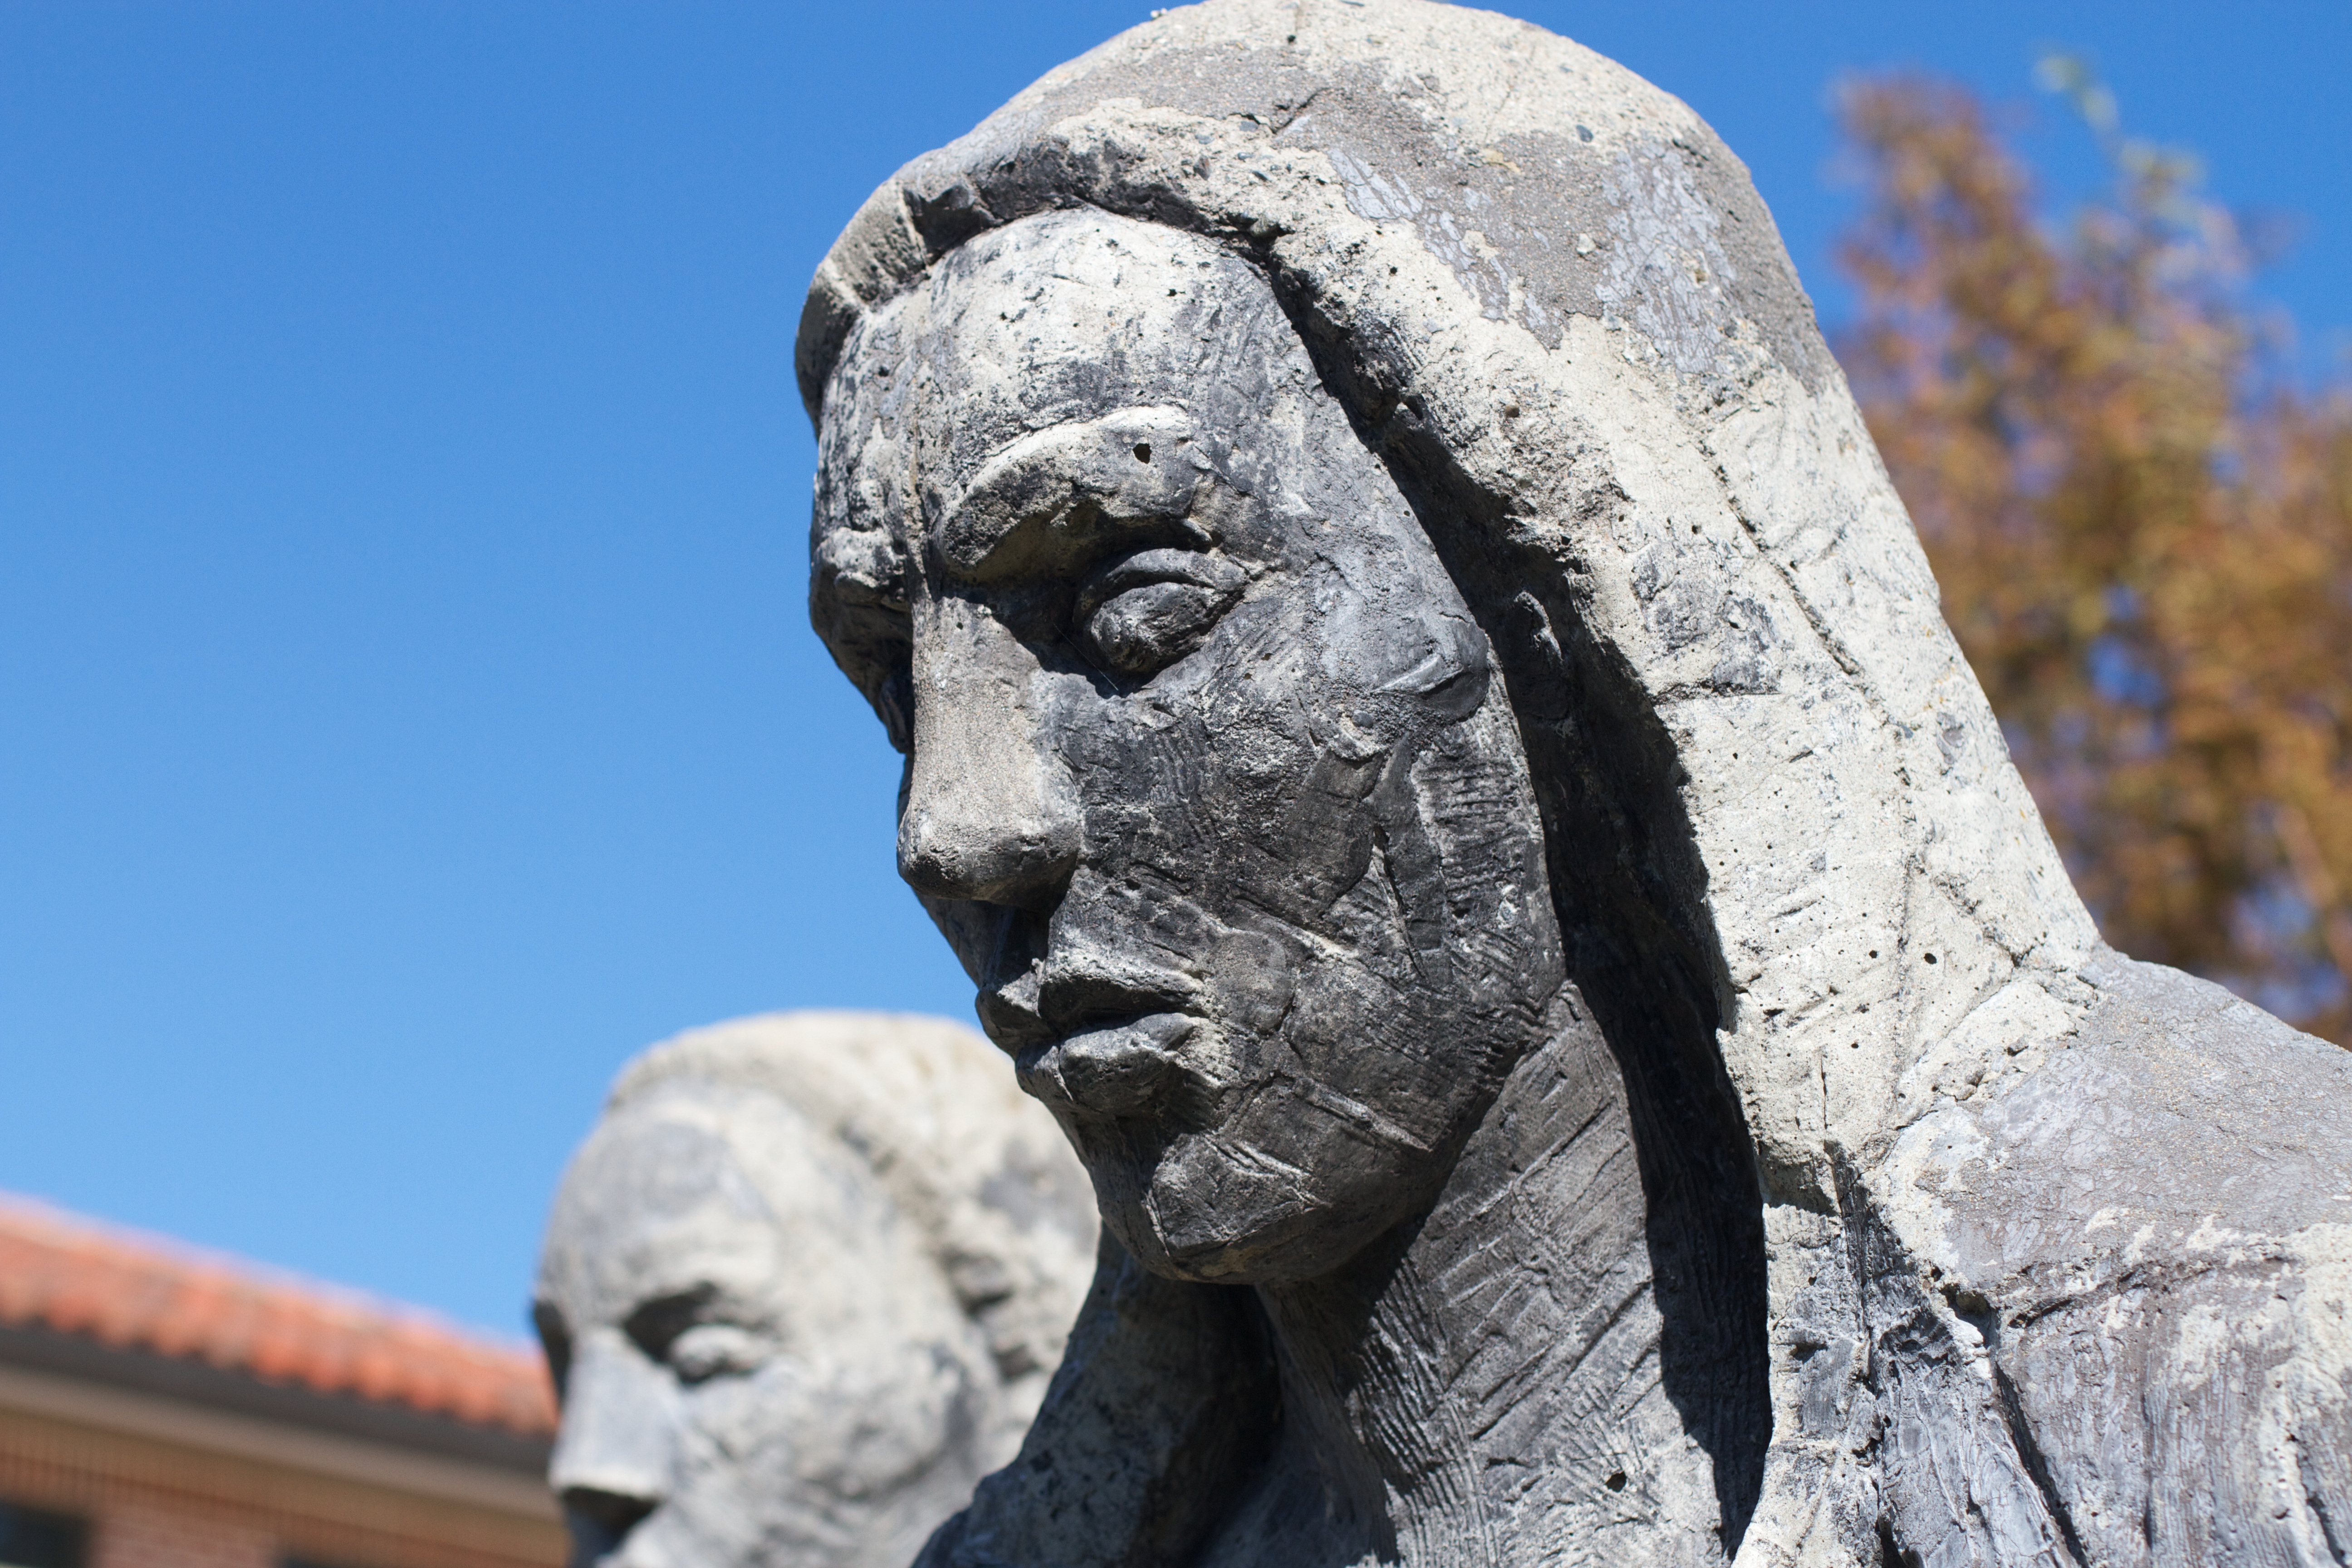
rock, monument, statue, gargoyle, sculpture, art, temple, carving, stone carving, ancient history